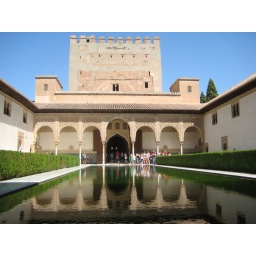
the window in the tower is the king's room